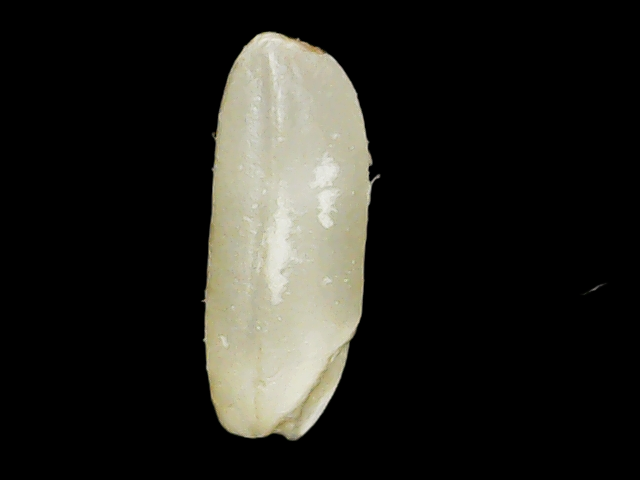
Rice variety: Binadhan23